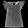
Label: Shirt